George Booth, 2nd Earl of Warrington

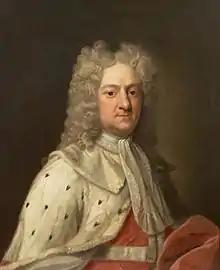
George, 2nd Earl of Warrington

Besides his pamphlet on divorce the earl was the author of a letter to the writer of the "Present State of the Republic of Letters", vindicating his father from the reflections against him in Burnet's "History of his own Time".